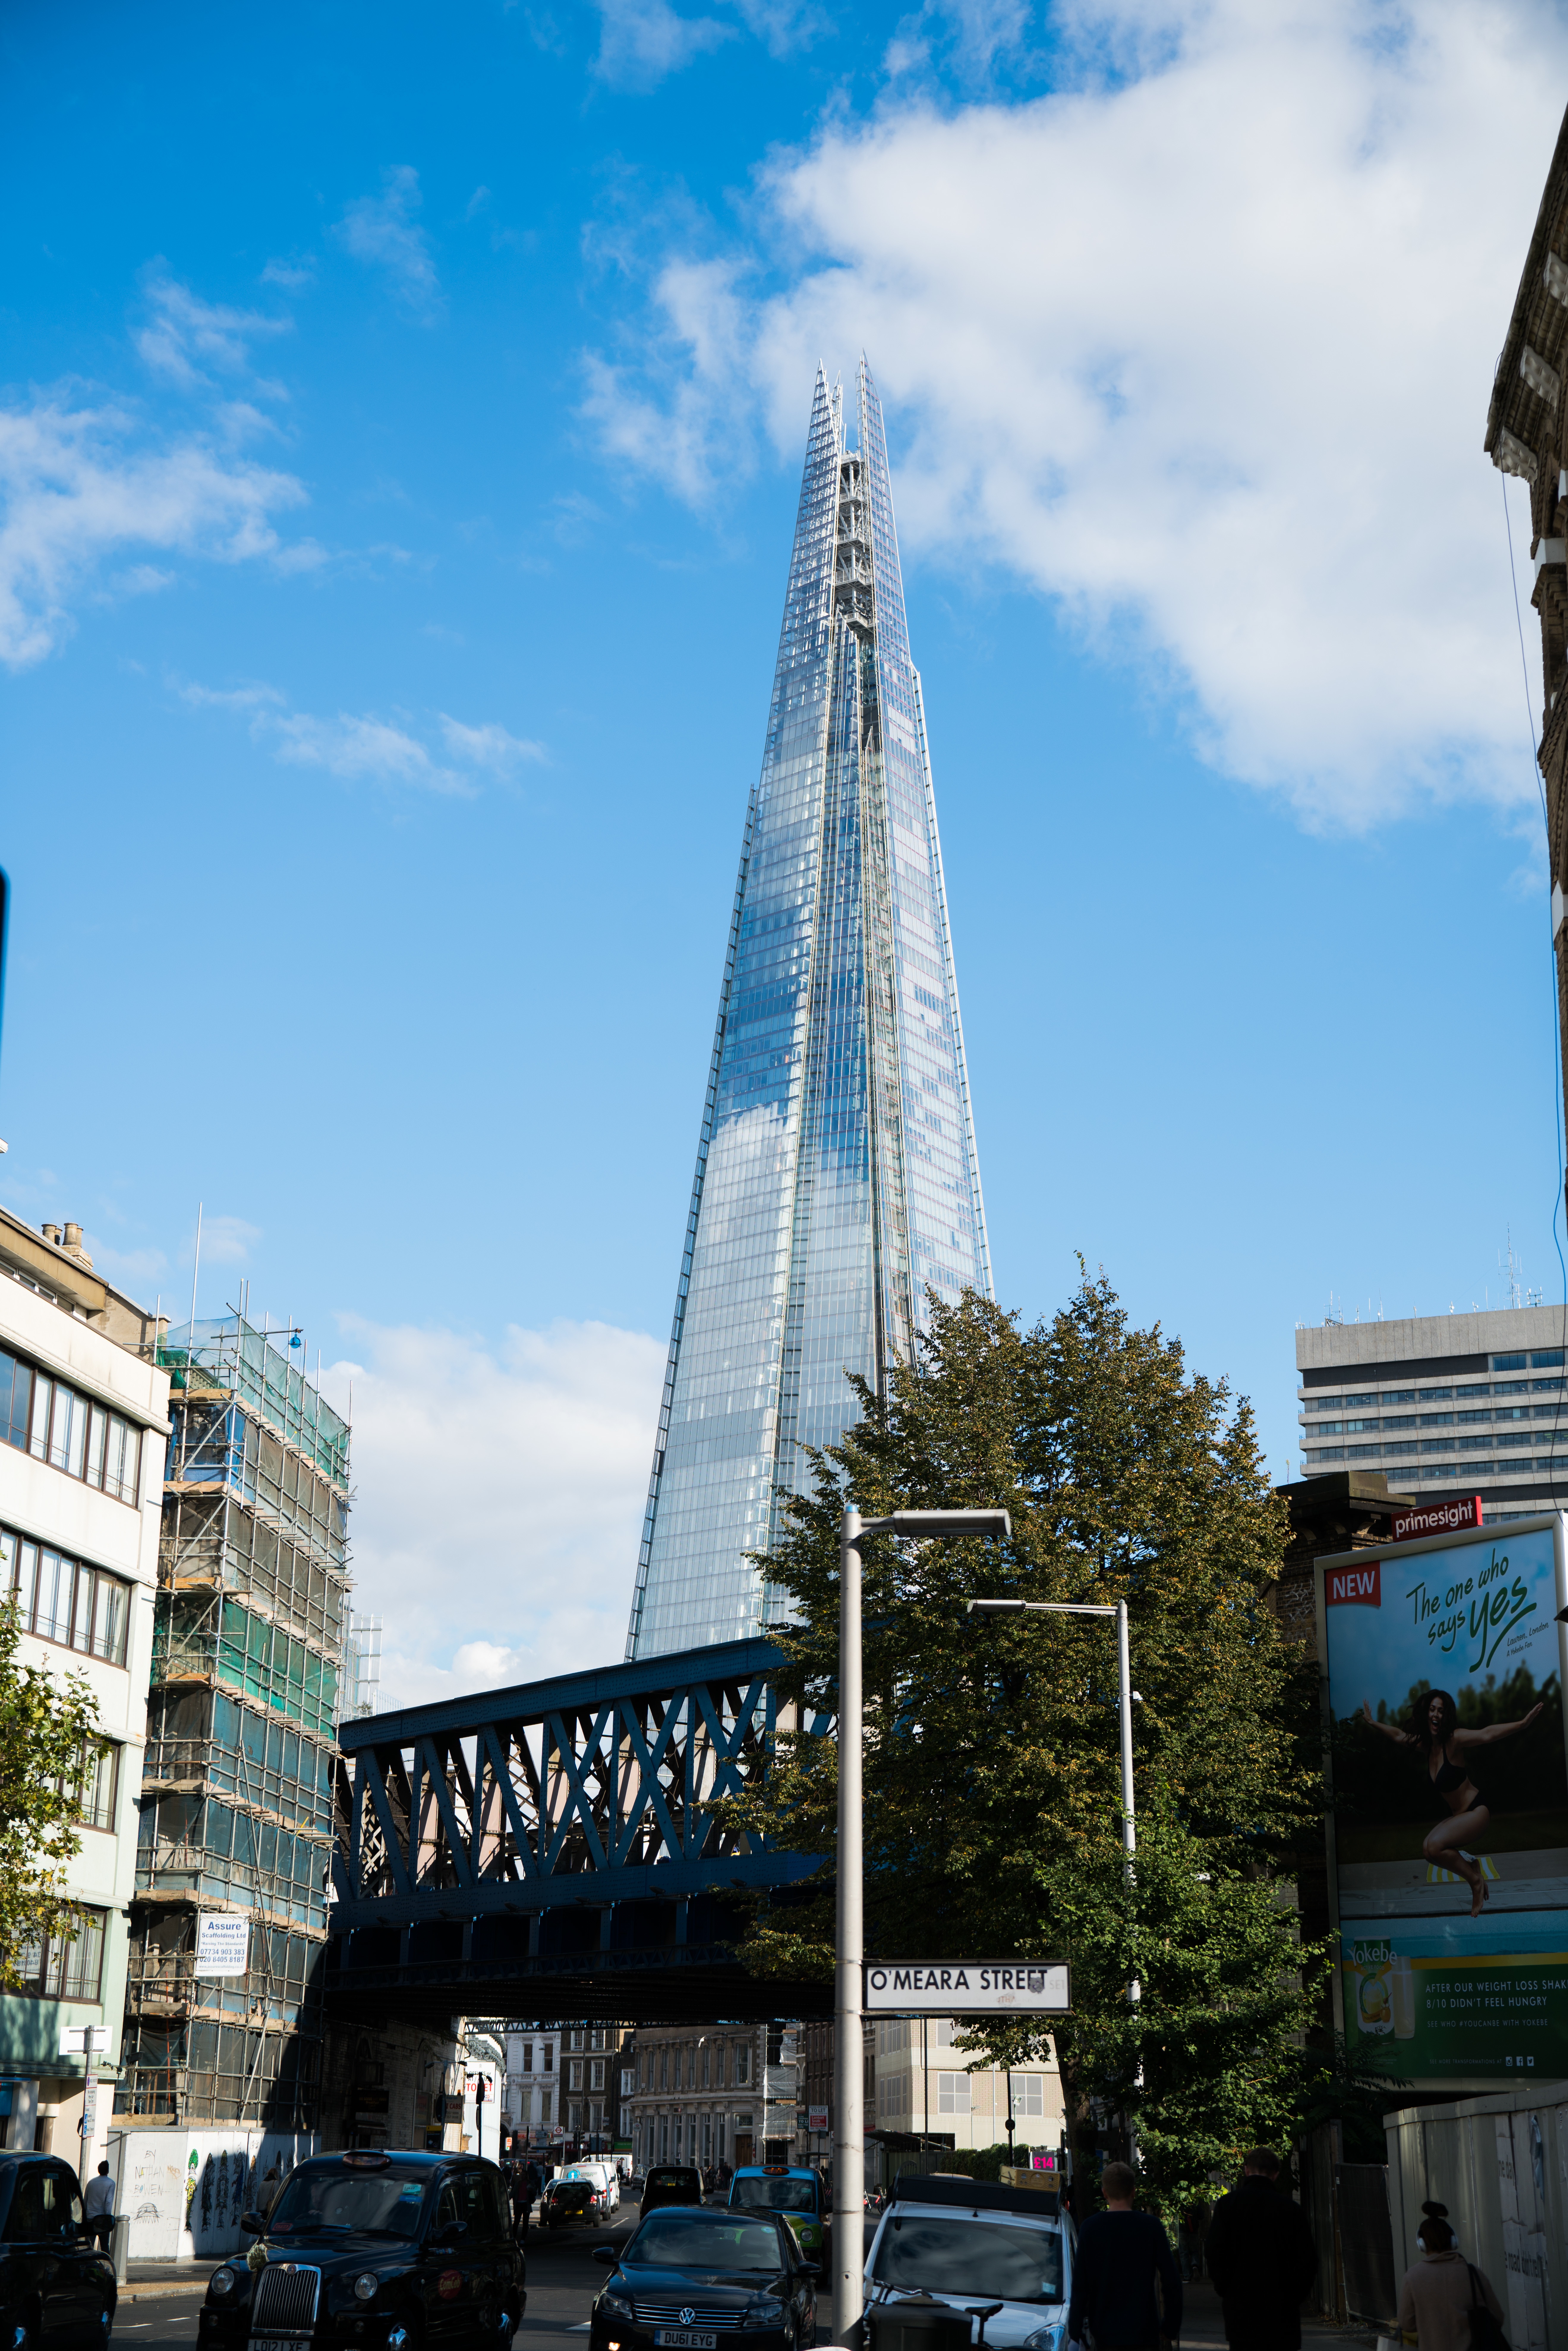
architecture, skyline, city, skyscraper, cityscape, downtown, tower, plaza, landmark, facade, tower block, spire, metropolis, urban area, human settlement, metropolitan area